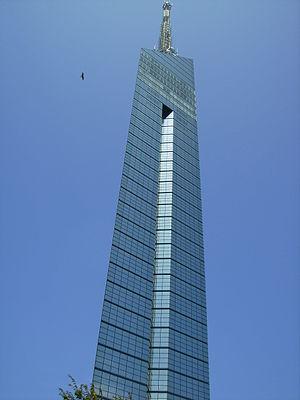
La tour de Fukuoka est un édifice de 234 m de haut situé dans le quartier Momochihama de Fukuoka au Japon. Conçue par Nikken Sekkei et achevée en 1989 après 14 mois de travaux pour un coût de 60 000 000 000 ¥, c'est la plus haute tour de bord de mer du Japon. Elle est construite sur un terrain repris de la baie de Hakata.